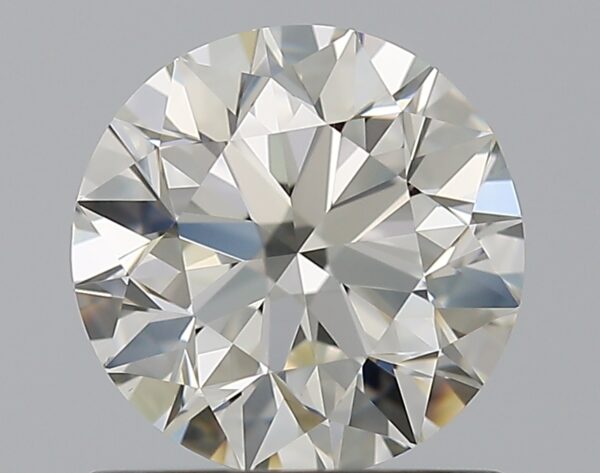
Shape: round
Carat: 1
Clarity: VVS2
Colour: K
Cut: EX
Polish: EX
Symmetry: EX
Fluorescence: N
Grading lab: GIA
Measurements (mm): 6.32 x 6.36 x 4